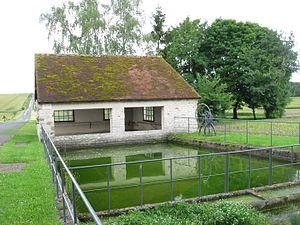
Lavoir de Boisdon. (Seine-et-Marne, région Île-de-France).
Boisdon est une commune française située dans le département de Seine-et-Marne en région Île-de-France.